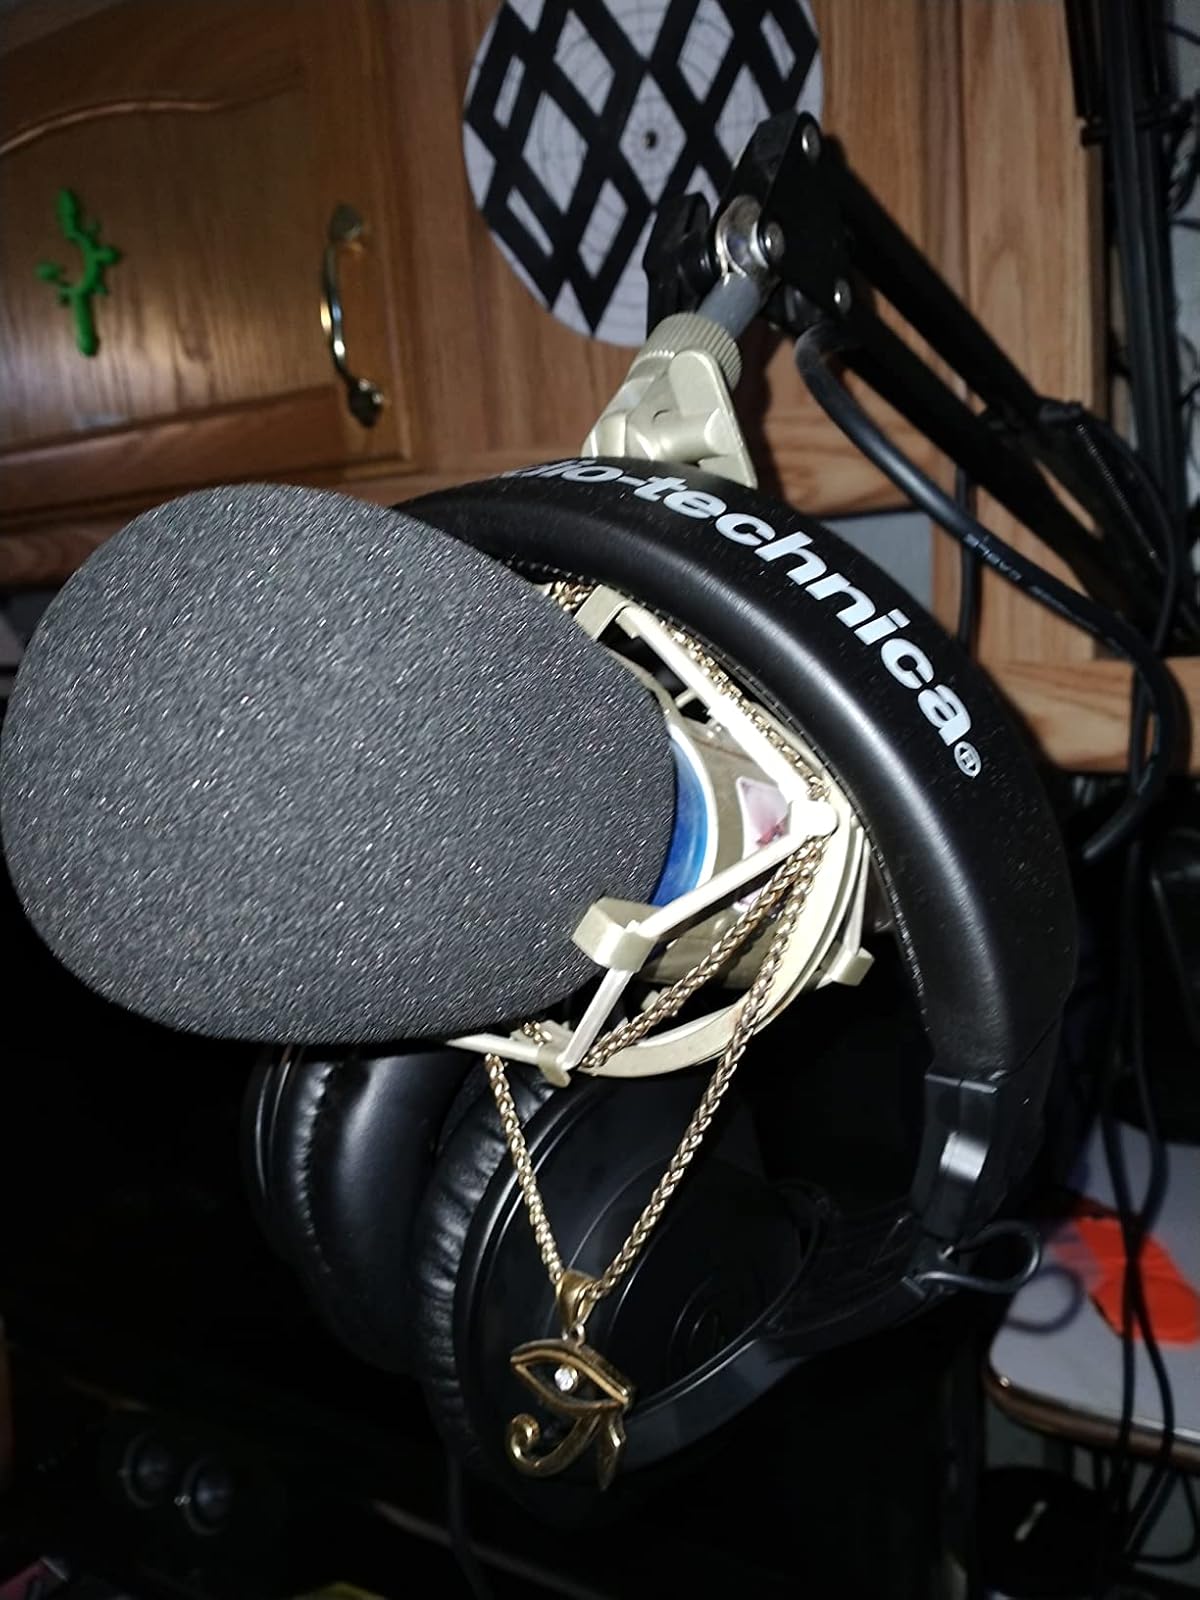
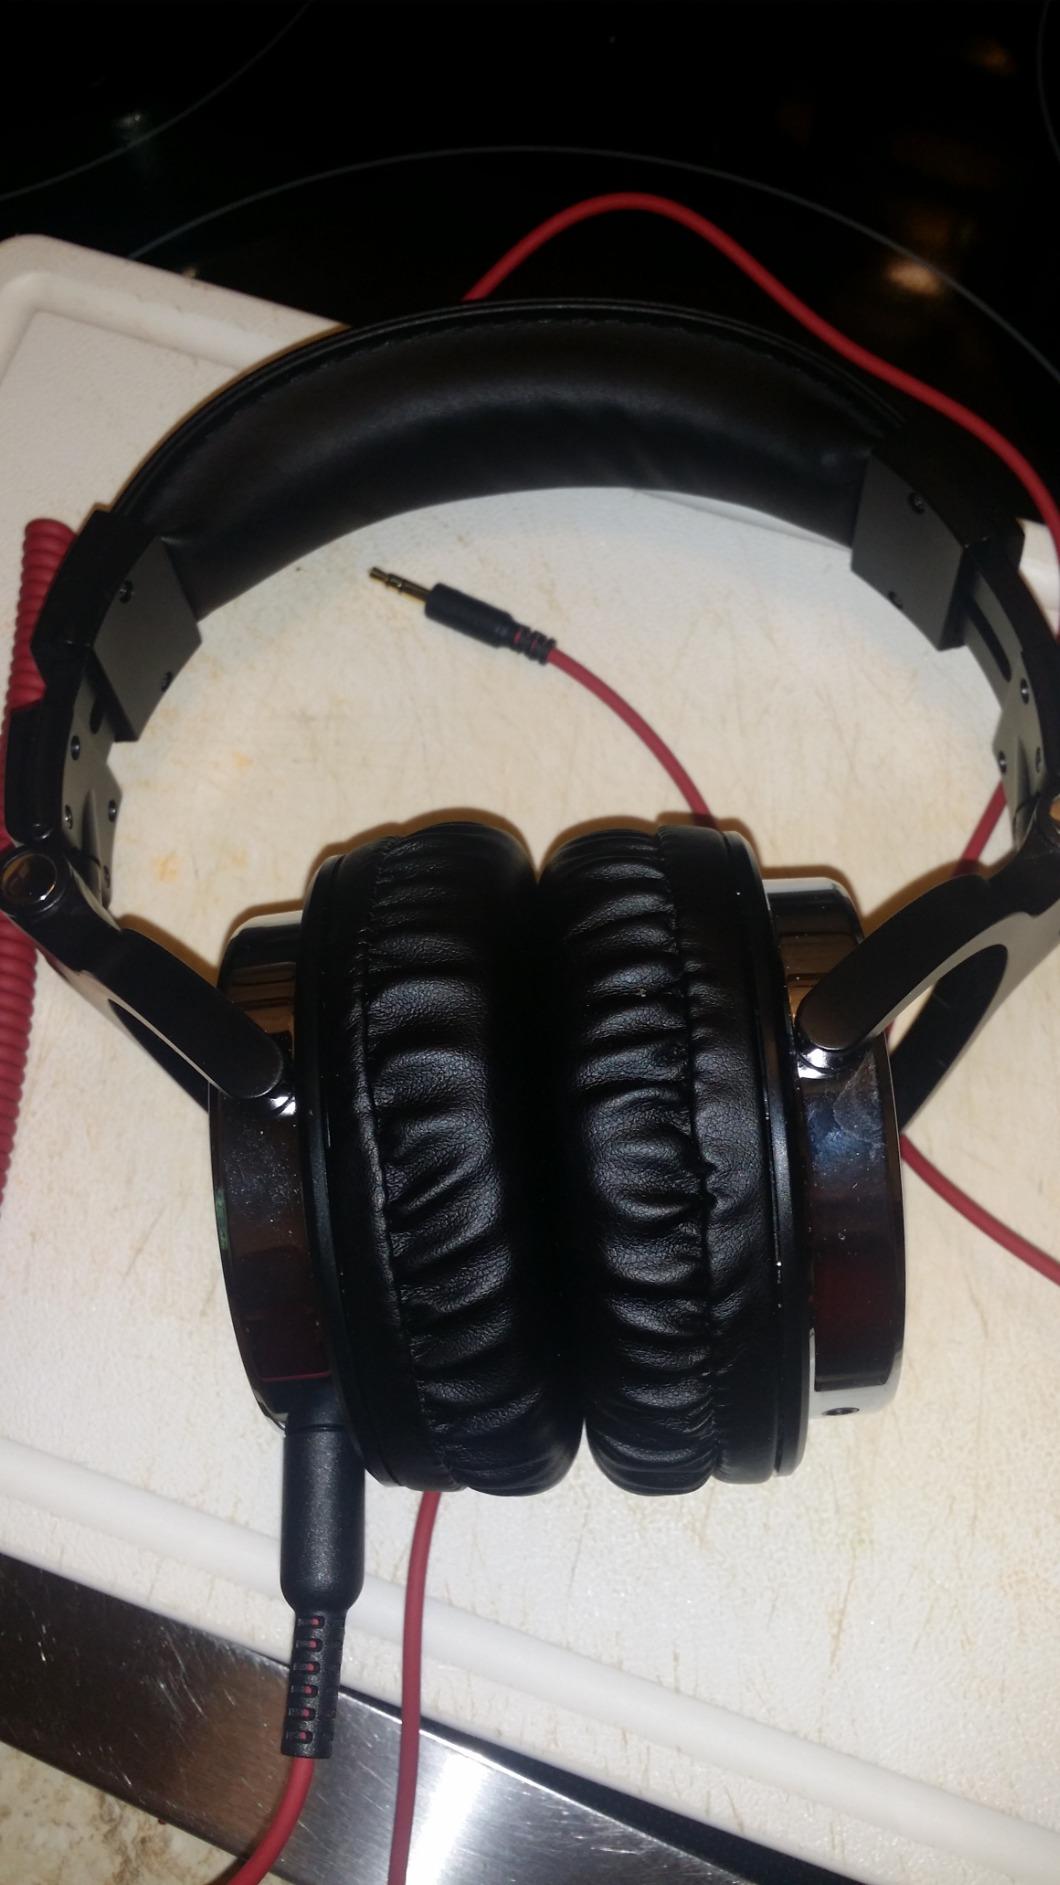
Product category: headphones
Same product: no